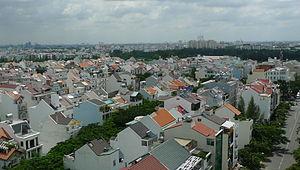
Le 7ᵉ arrondissement est un arrondissement urbain situé au sud-est de Hô-Chi-Minh-Ville au Viêt Nam.